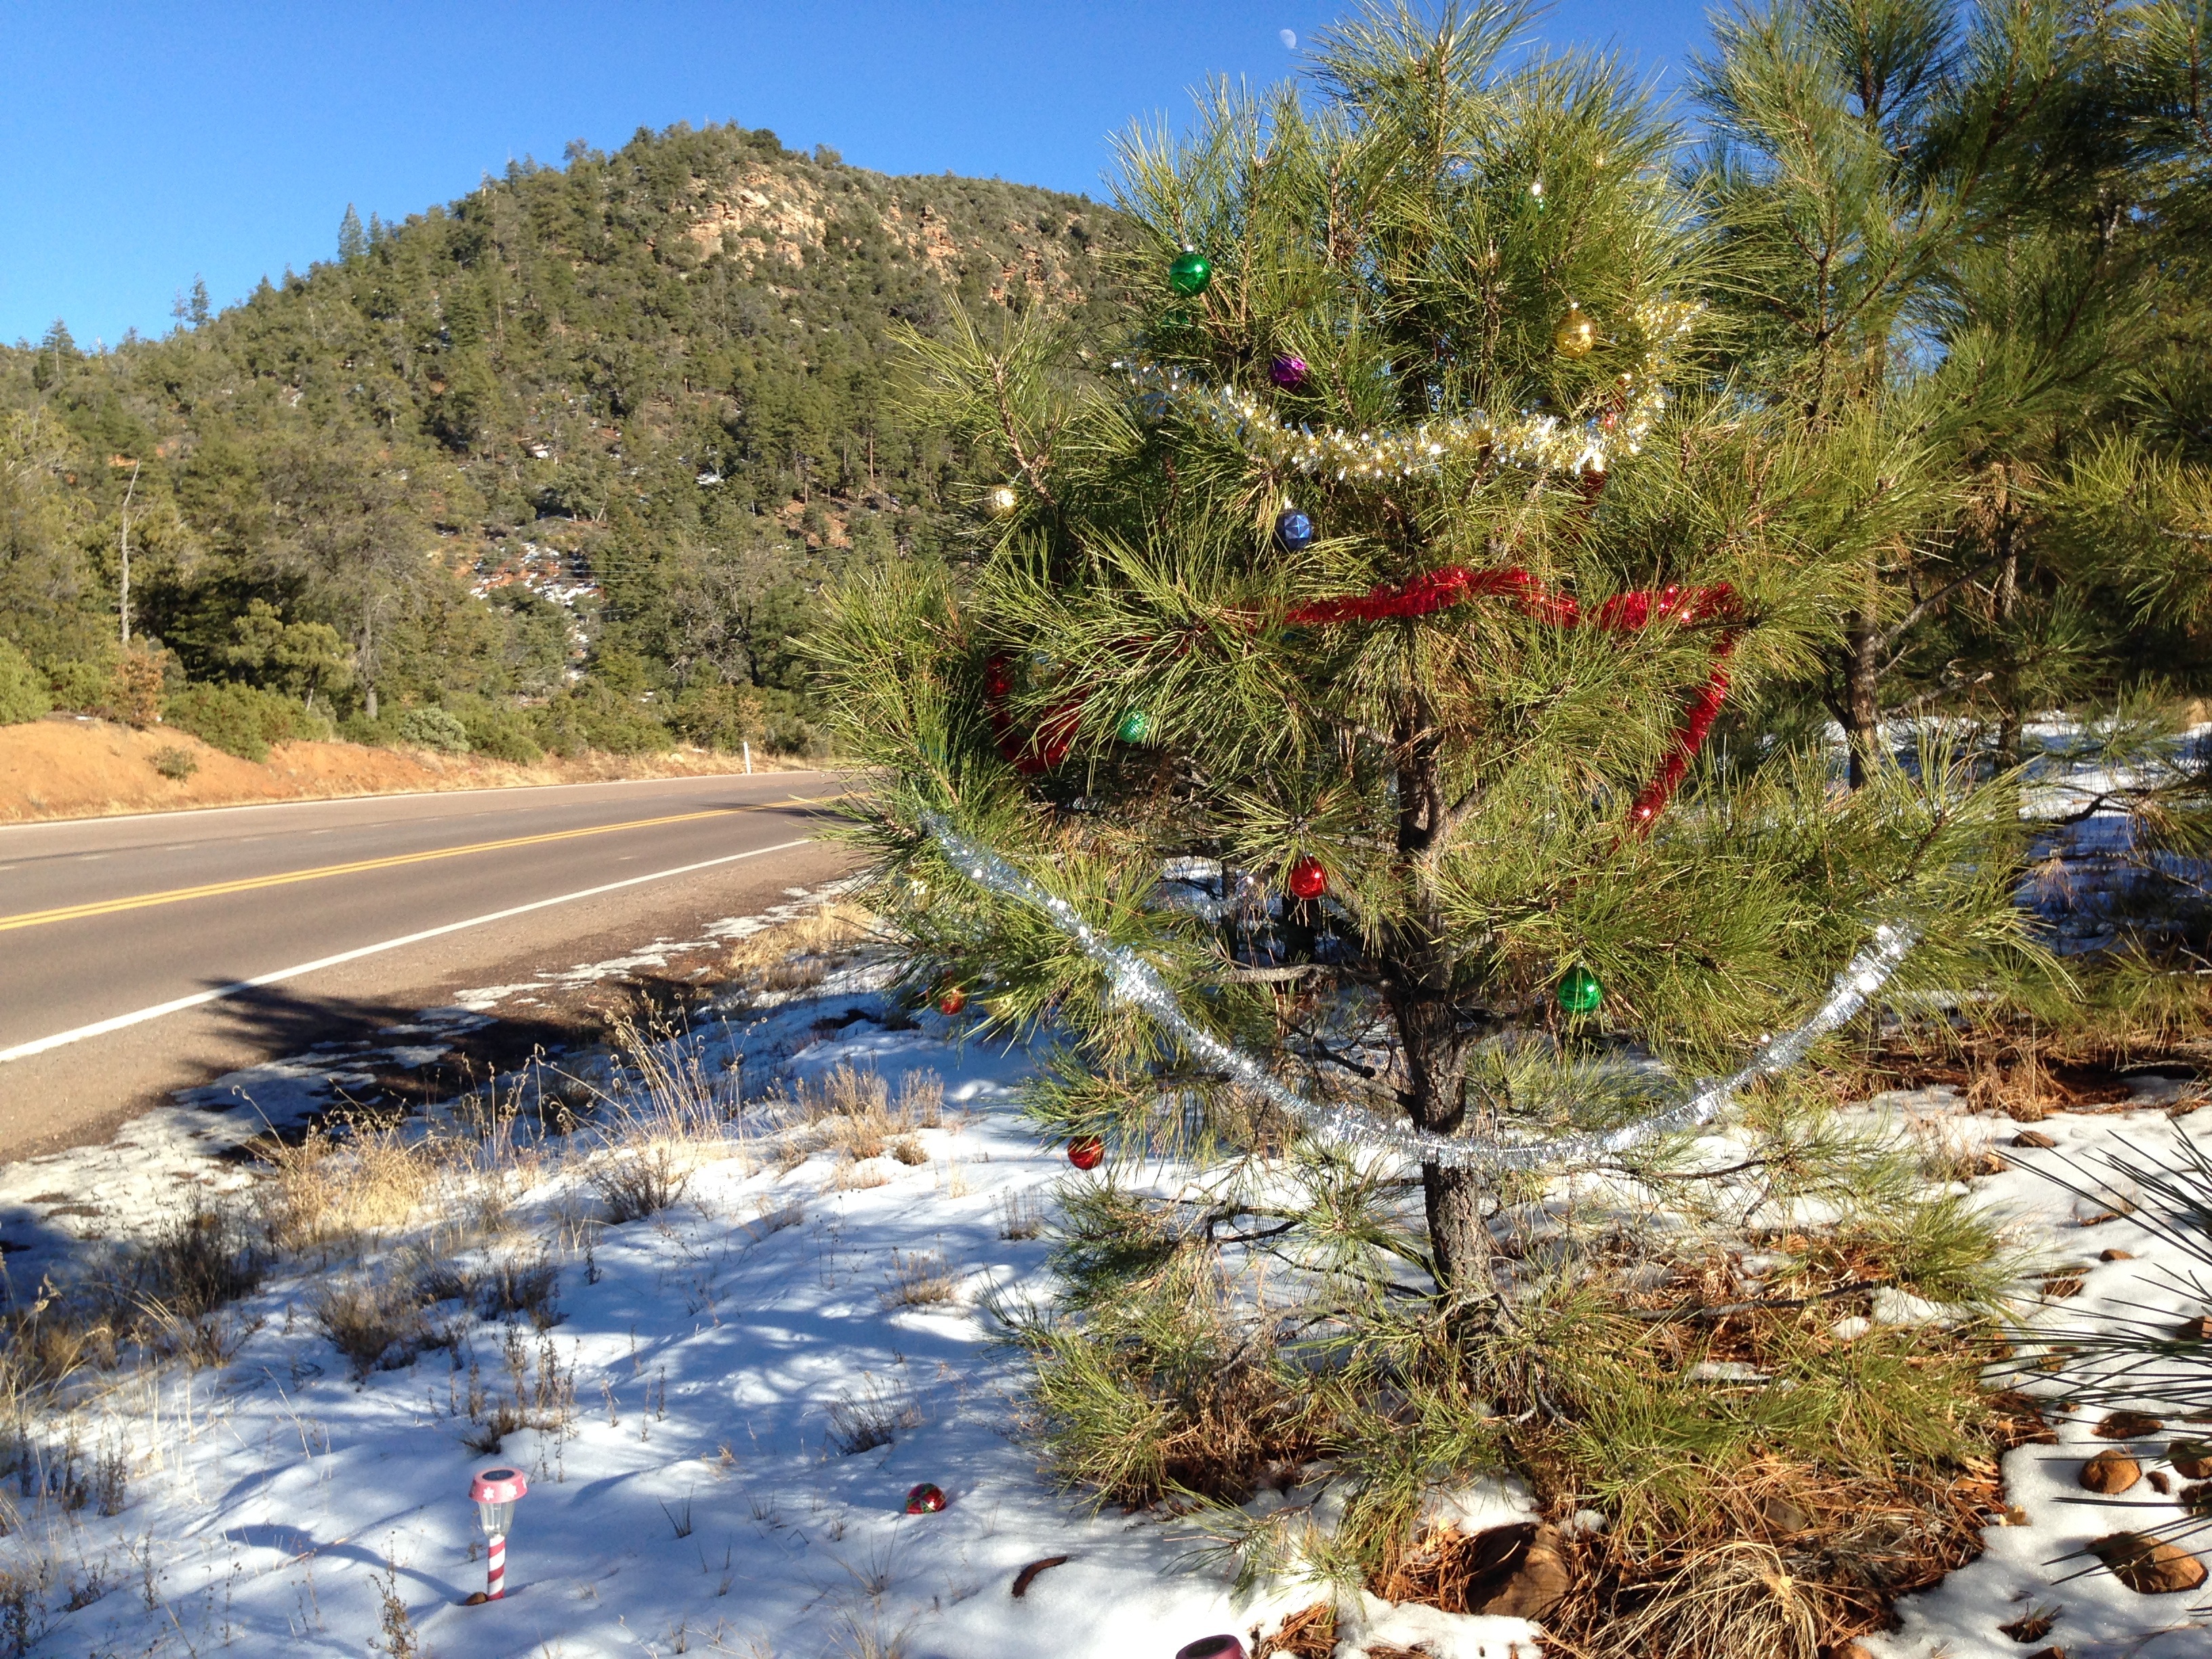
landscape, tree, wilderness, mountain, river, pond, stream, autumn, season, cool image, ecosystem, woody plant